Yupei

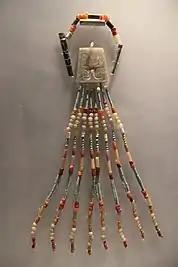
Jinbu is made of an ensemble of yupei (jade pendants) and other precious materials, unearthed from Ying state, Western Zhou

Ensemble of jade pendants and/or jade strings which were combined with other precious materials (such as silver or gold accessories) were called jinbu; jinbu were a type of (waist accessories) which were typically worn by women to press down their clothing. Jinbu appeared thousands of years ago and were initially only worn by nobles, but with time, it was gradually adopted by all women regardless of their social ranks. The jinbu also used to be an indicator of elegance and etiquette in ancient times: if the behavior of its wearer is discourteous (i.e. walking too fast), the jinbu would sound loud and thus, the jinbu would remind the wearer to mind his manners and elegance; on the other hand, if its wearer behave appropriately, the jinbu would sound melodic and pleasant. This is also explained in the chapter in the Liji: